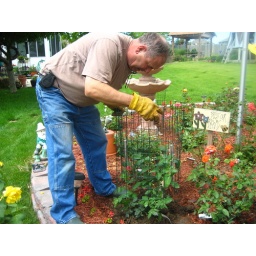
Planting done. Grandpa puts screen around Leta's new rose so Grandma's rabbits wont eat it